Madison County Schools (Florida)

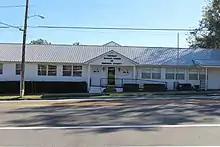
Headquarters

Madison County School District (MCSD) or Madison County Schools is a public school district (K-12) with its headquarters located in Madison, Florida.